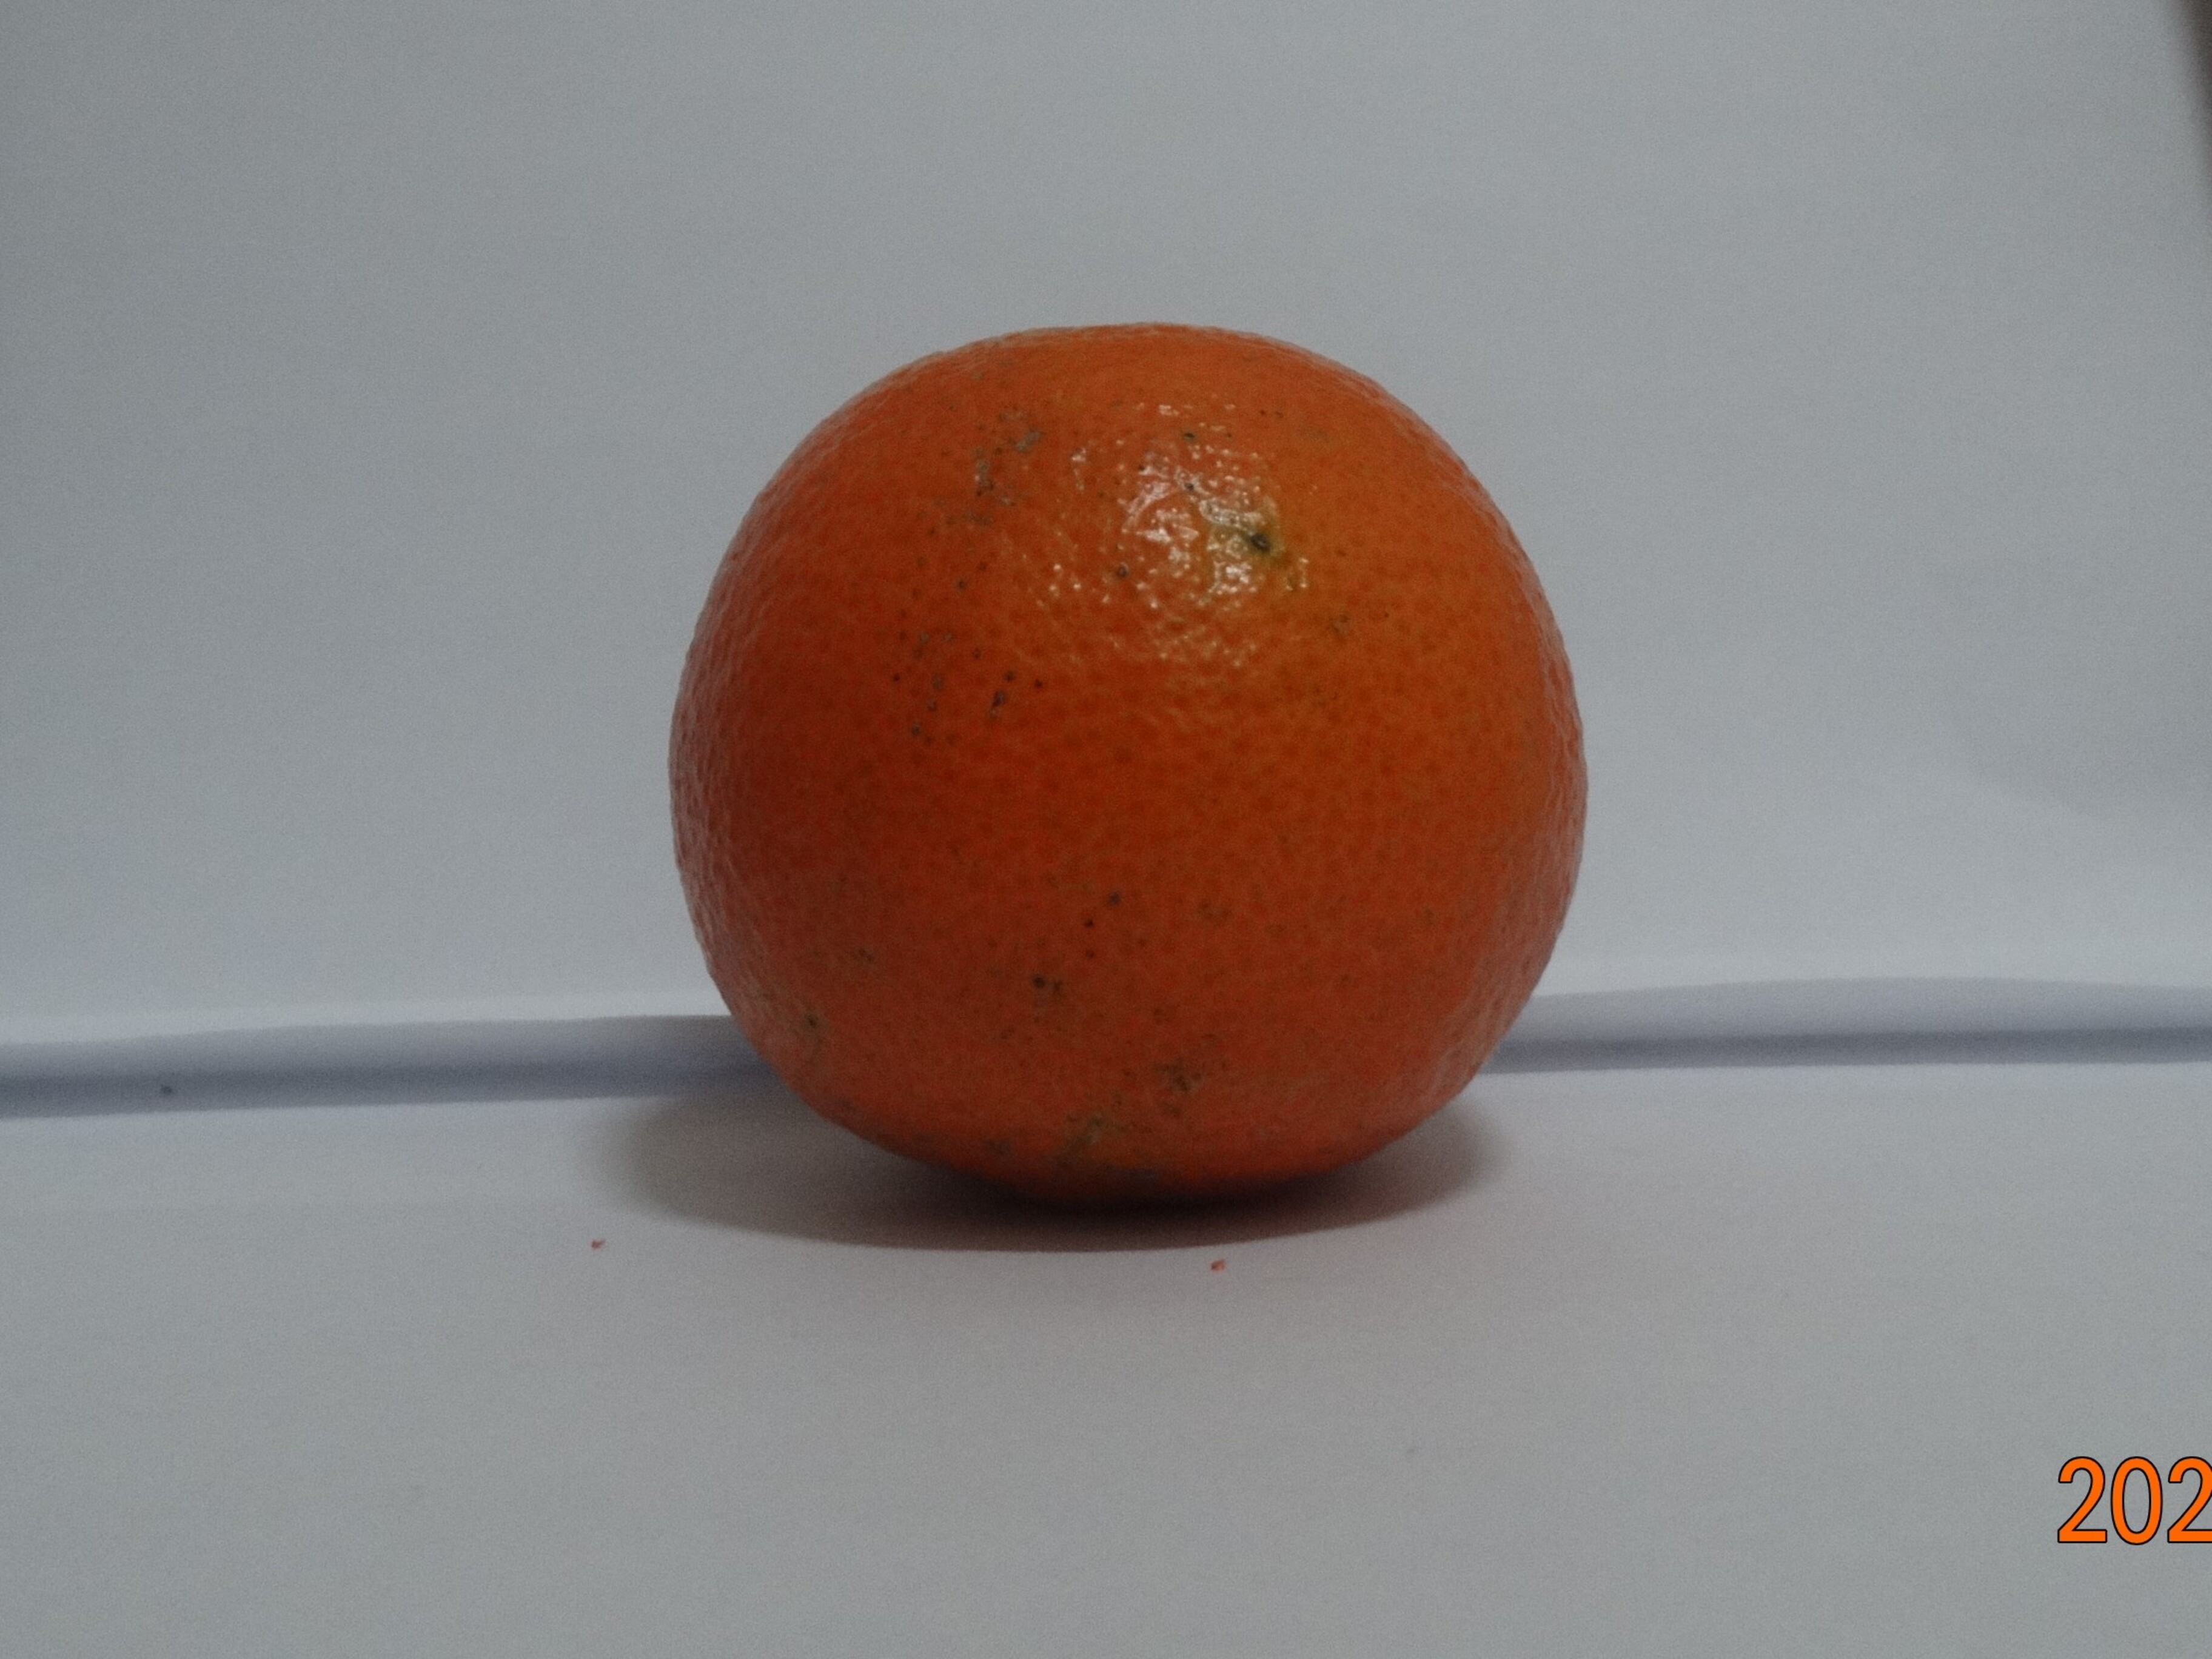
Citrus fruit variety: tankan